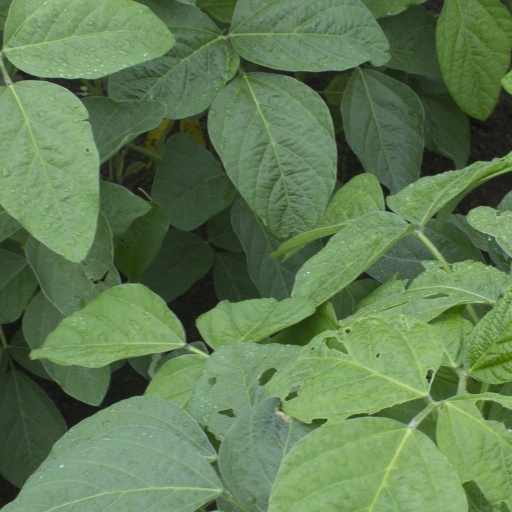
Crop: soybean